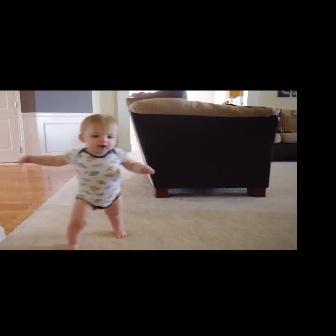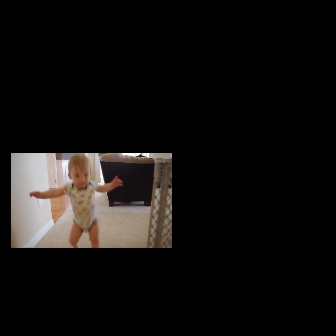
  Please identify the target specified by the bounding box [18,113,154,250] in the first image and locate it in the second image. Return the coordinates in [x_min,y_min,x_max,y_max] format.
Answer: [30,155,123,248]